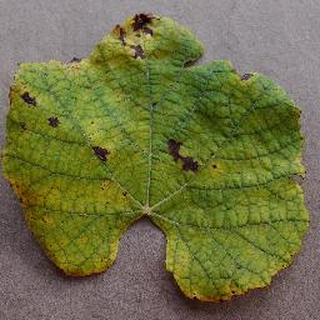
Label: grape_leaf_blight